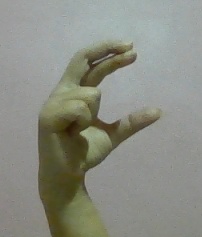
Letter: thal